Glen Iris Inn

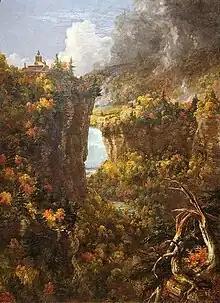
Thomas Cole painting of Portage Falls, 1839

Letchworth hired noted landscape architect William Webster to design the grounds of the estate, which Letchworth named Glen Iris after the Greek goddess of rainbows. Webster and some special guests eventually planted large varieties of trees and flowering bushes throughout the park, including white and red pines, oaks, and dogwoods.